Cornwallis in North America

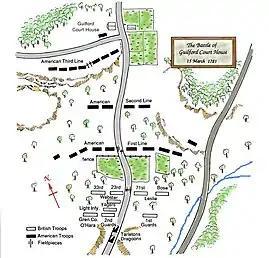
Map showing the battlefield of the Battle of Guilford Court House

After resting his troops, General Greene recrossed the Dan and returned to North Carolina. He and Cornwallis then engaged in a military dance of sorts, where Cornwallis tried to bring Greene to battle, while Greene, awaiting the arrival of more troops, sought to avoid it. Cornwallis's force was also constantly suffering food shortages, and the earl ensured that officers and soldiers shared equally in the suffering. Cornwallis was unable to intercept the arriving reinforcements, and learned that Greene had taken up a position at Guilford Courthouse on March 14, apparently ready to do battle. In the ensuing battle the next day, Cornwallis was victorious, but at significant cost. Greene's army had numbered over 4,000 men, while Cornwallis's was only about 2,000. The British successfully pushed the Americans back, but Cornwallis was several times in personal danger, and he was forced to commit his reserves early in the battle. With a furious melee going on before him and the outcome of the battle appearing to hang in the balance, Cornwallis made a controversial decision. He ordered his artillery to load with grape shot and fire into the melee, which included men from the elite Brigade of Guards. General O'Hara protested the move, but Cornwallis said "This is a necessary evil which we must endure, to arrest the impending destruction." A final charge then broke the Americans, who disengaged, leaving their artillery on the field. Although Cornwallis had won the battle, he had lost a quarter of his army, and the survivors were exhausted.